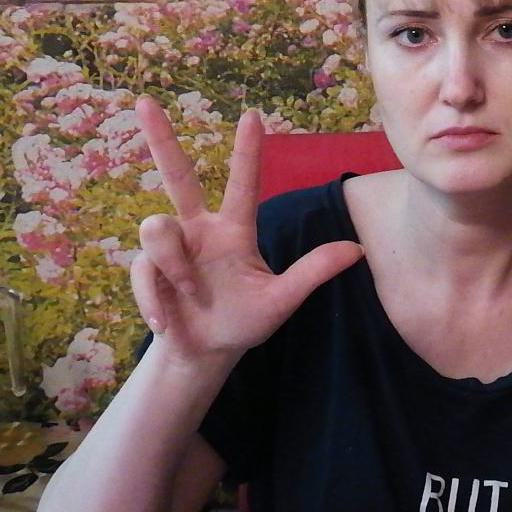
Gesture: three2